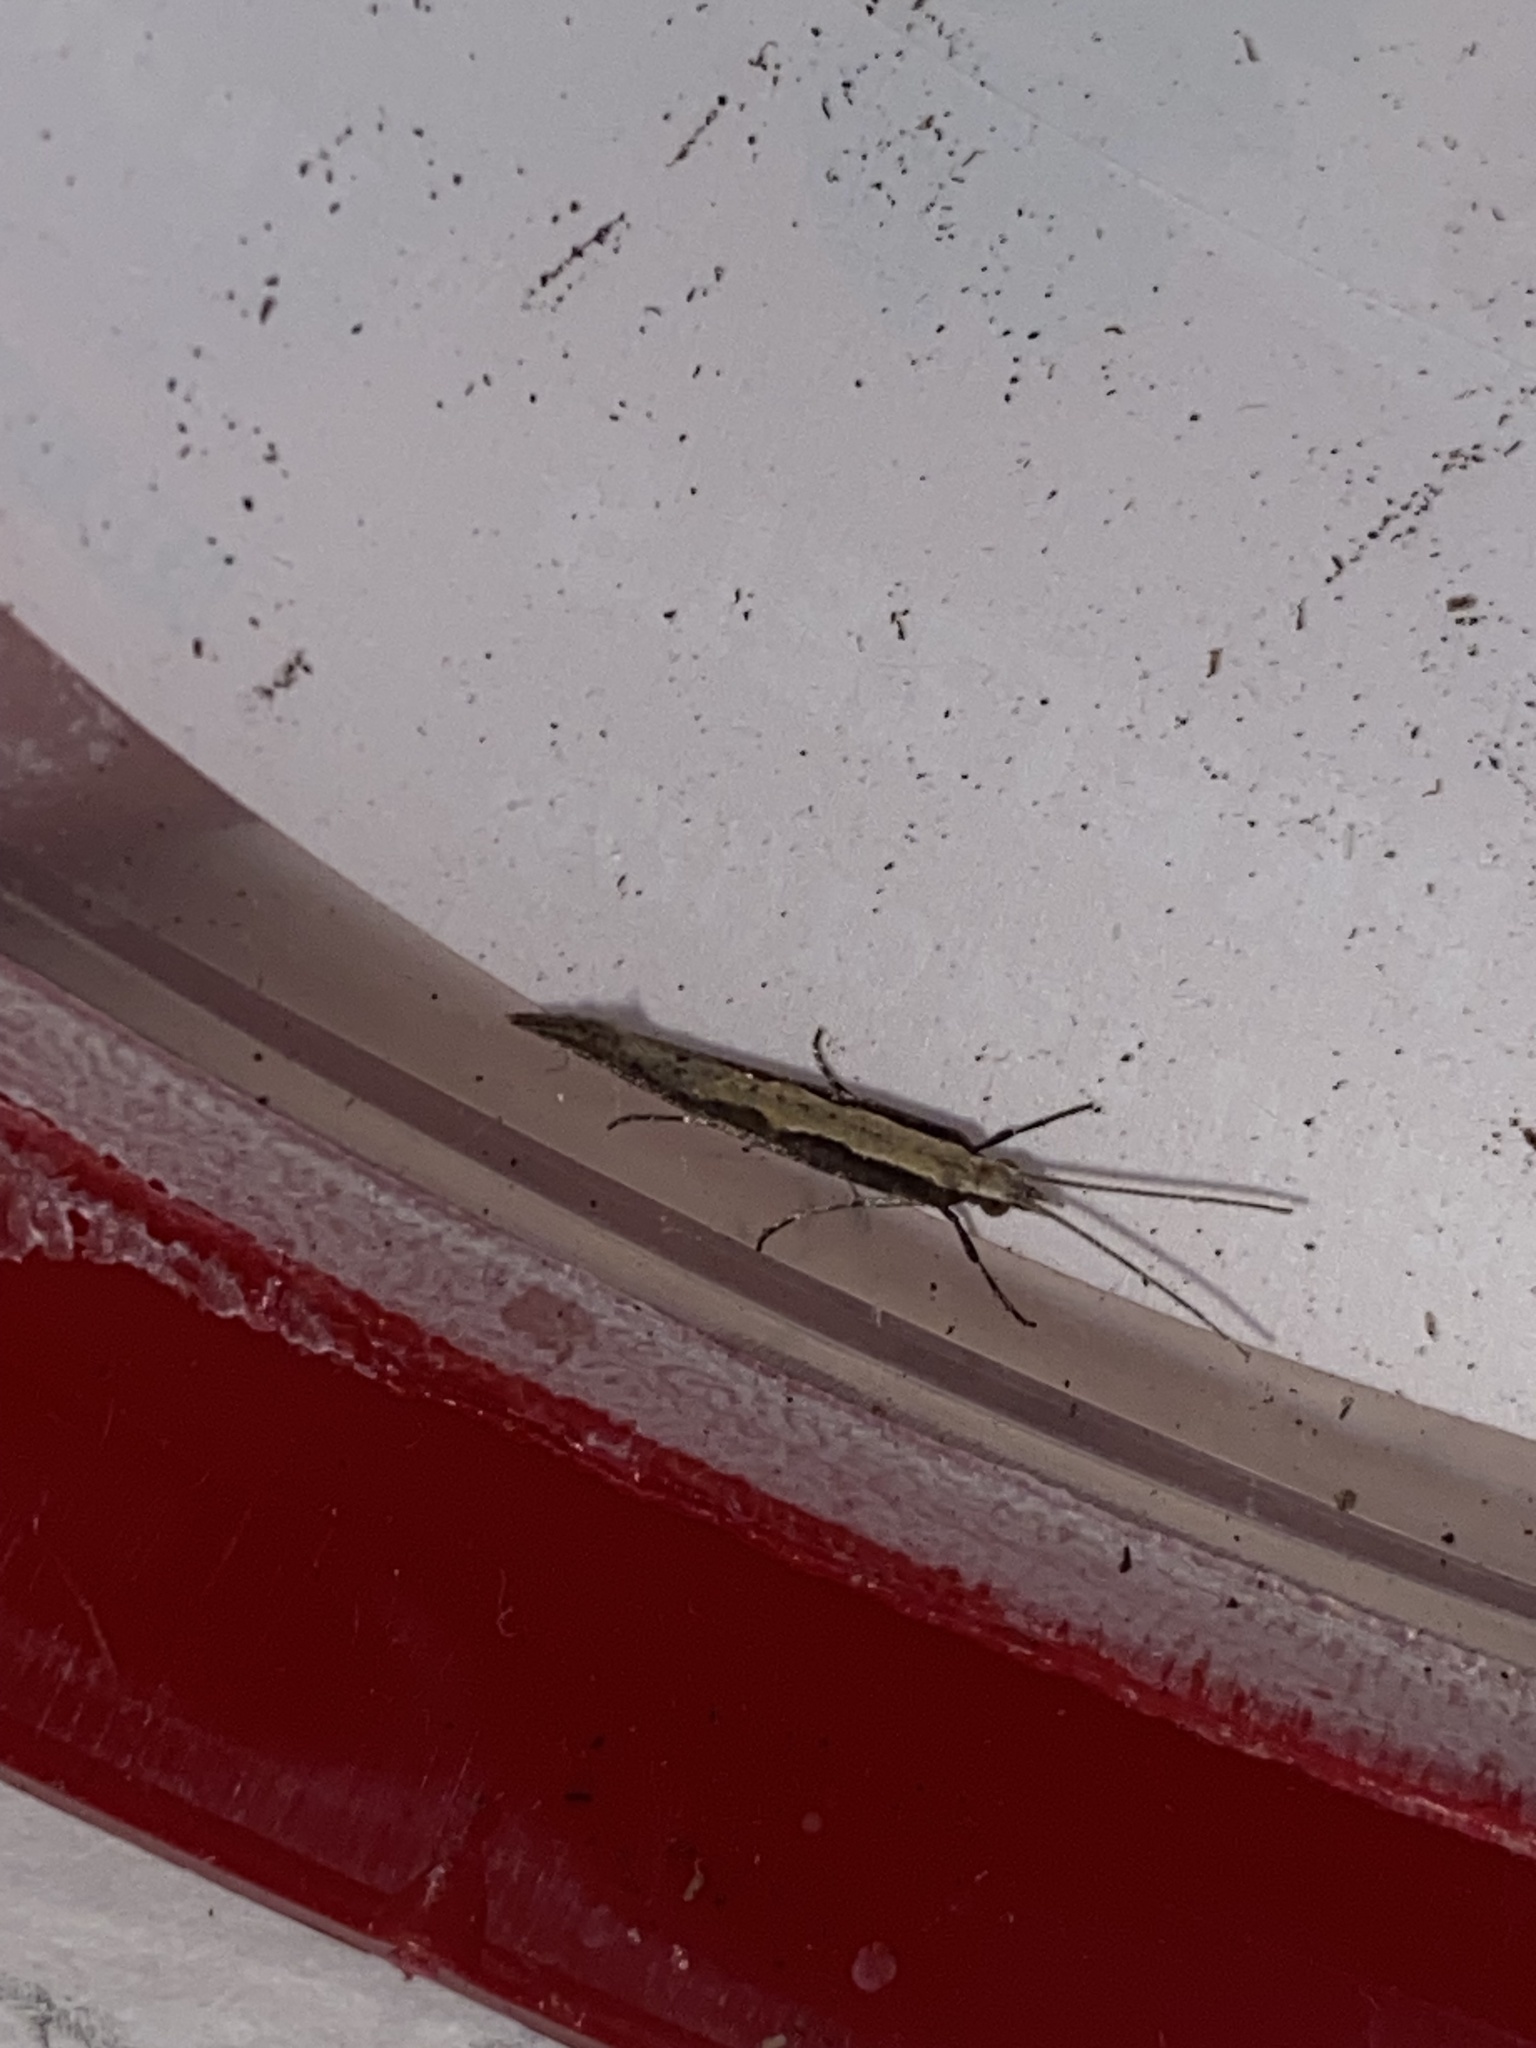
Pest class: diamondback_moth